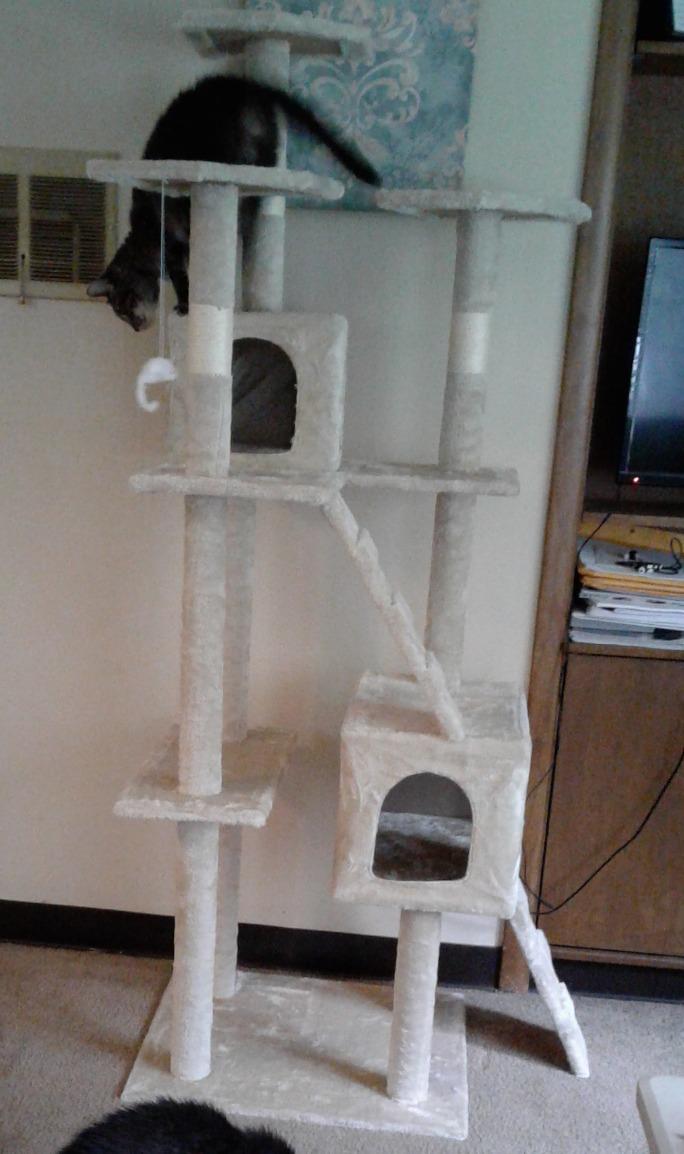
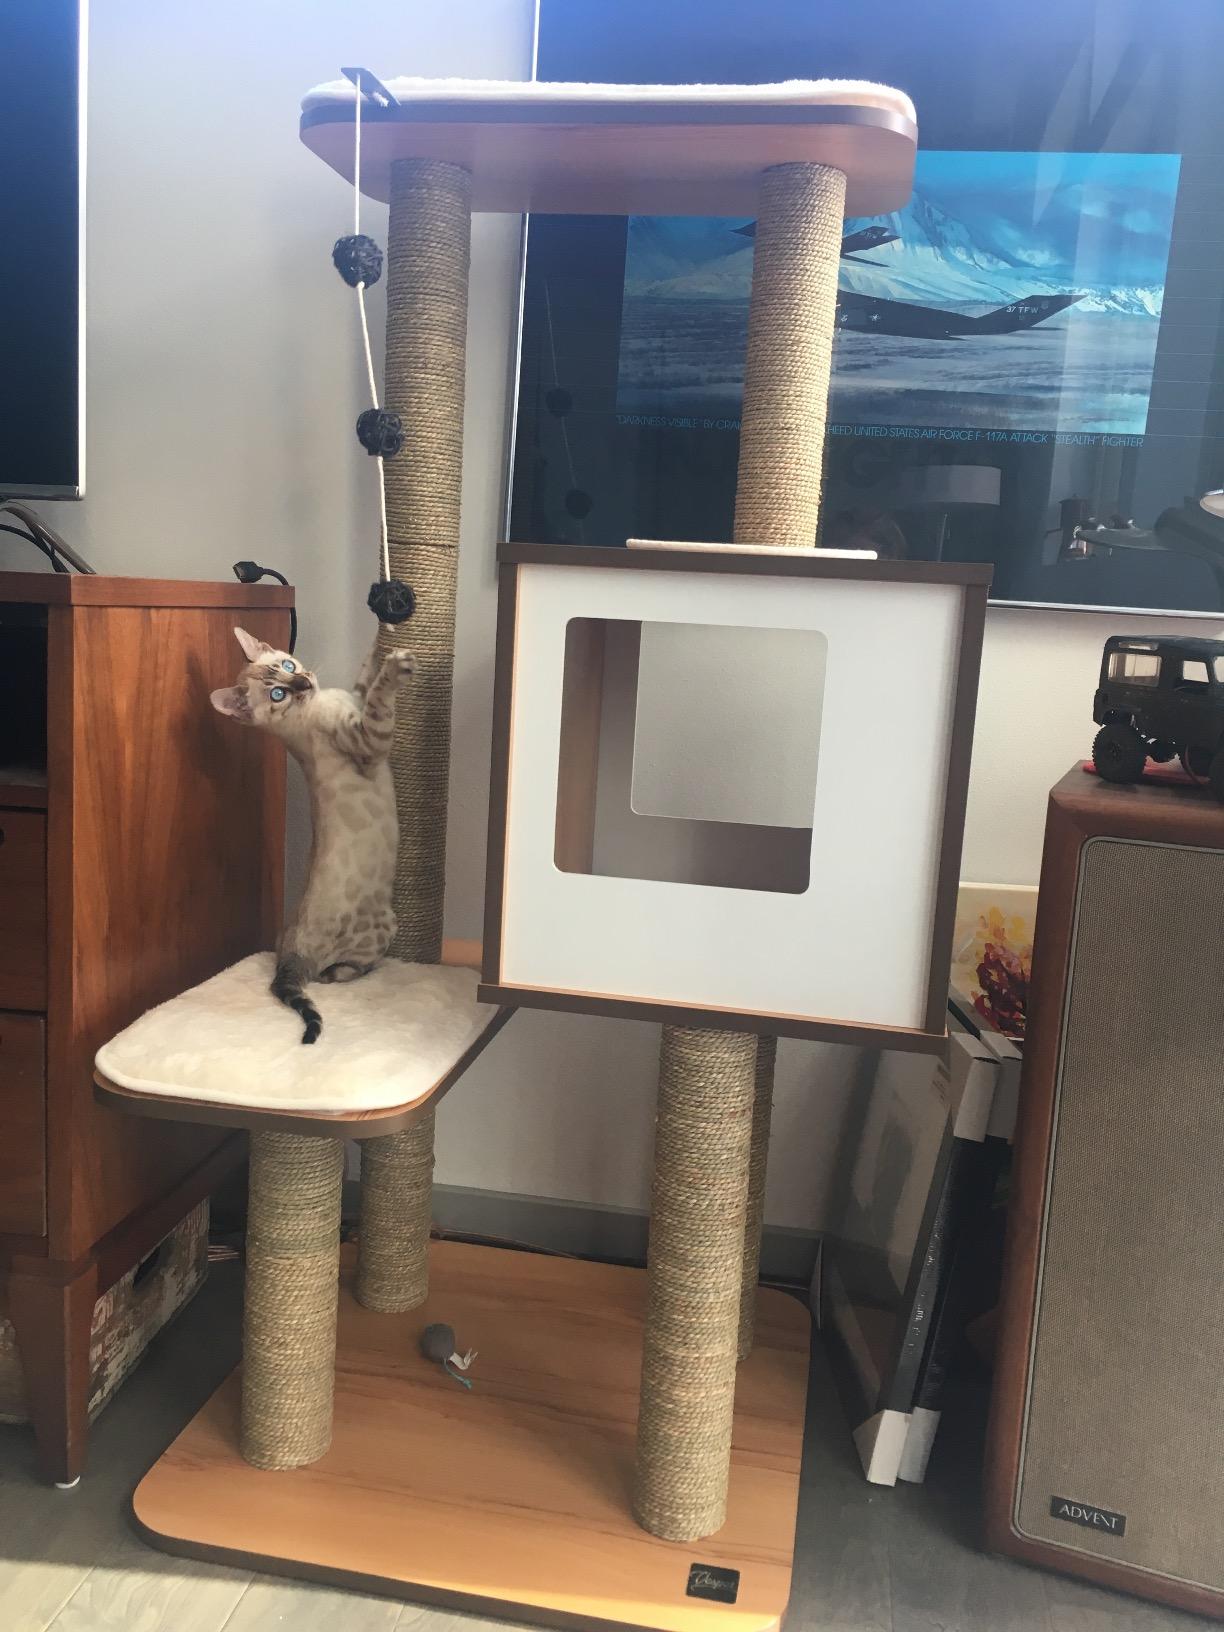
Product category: items_cat tree
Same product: no